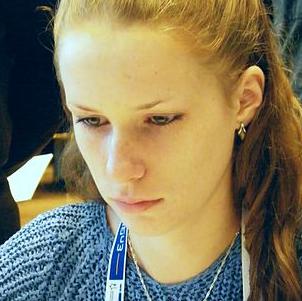
Age: 17